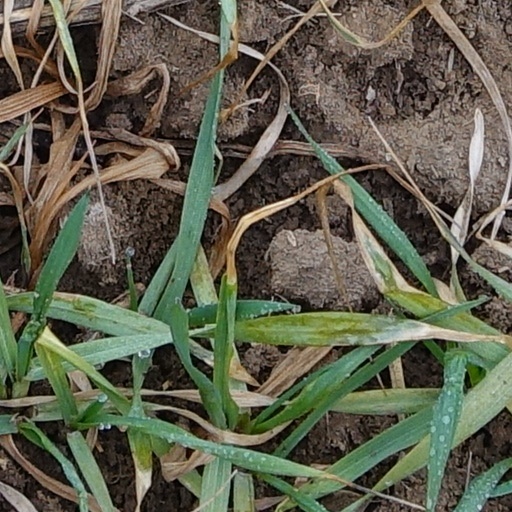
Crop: wheat